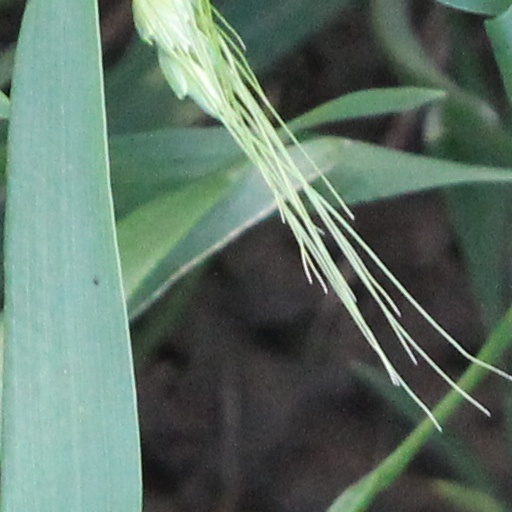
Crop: wheat